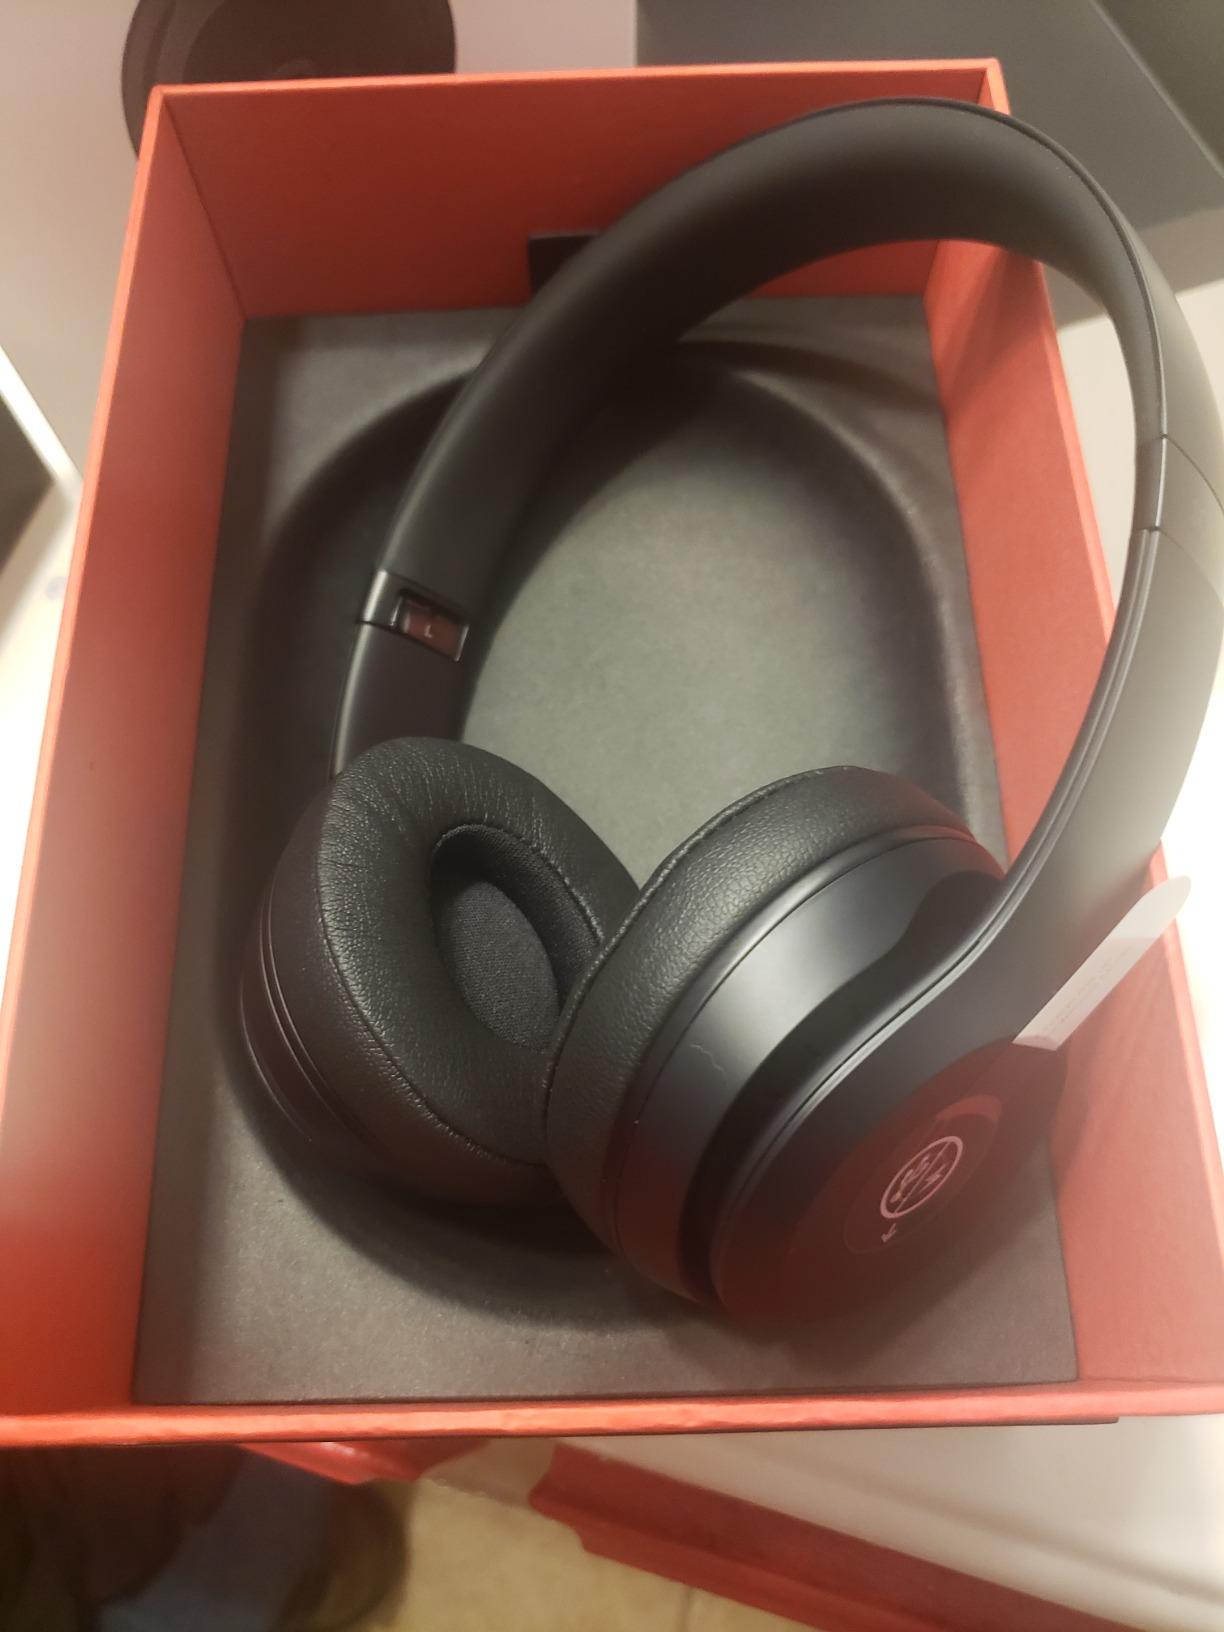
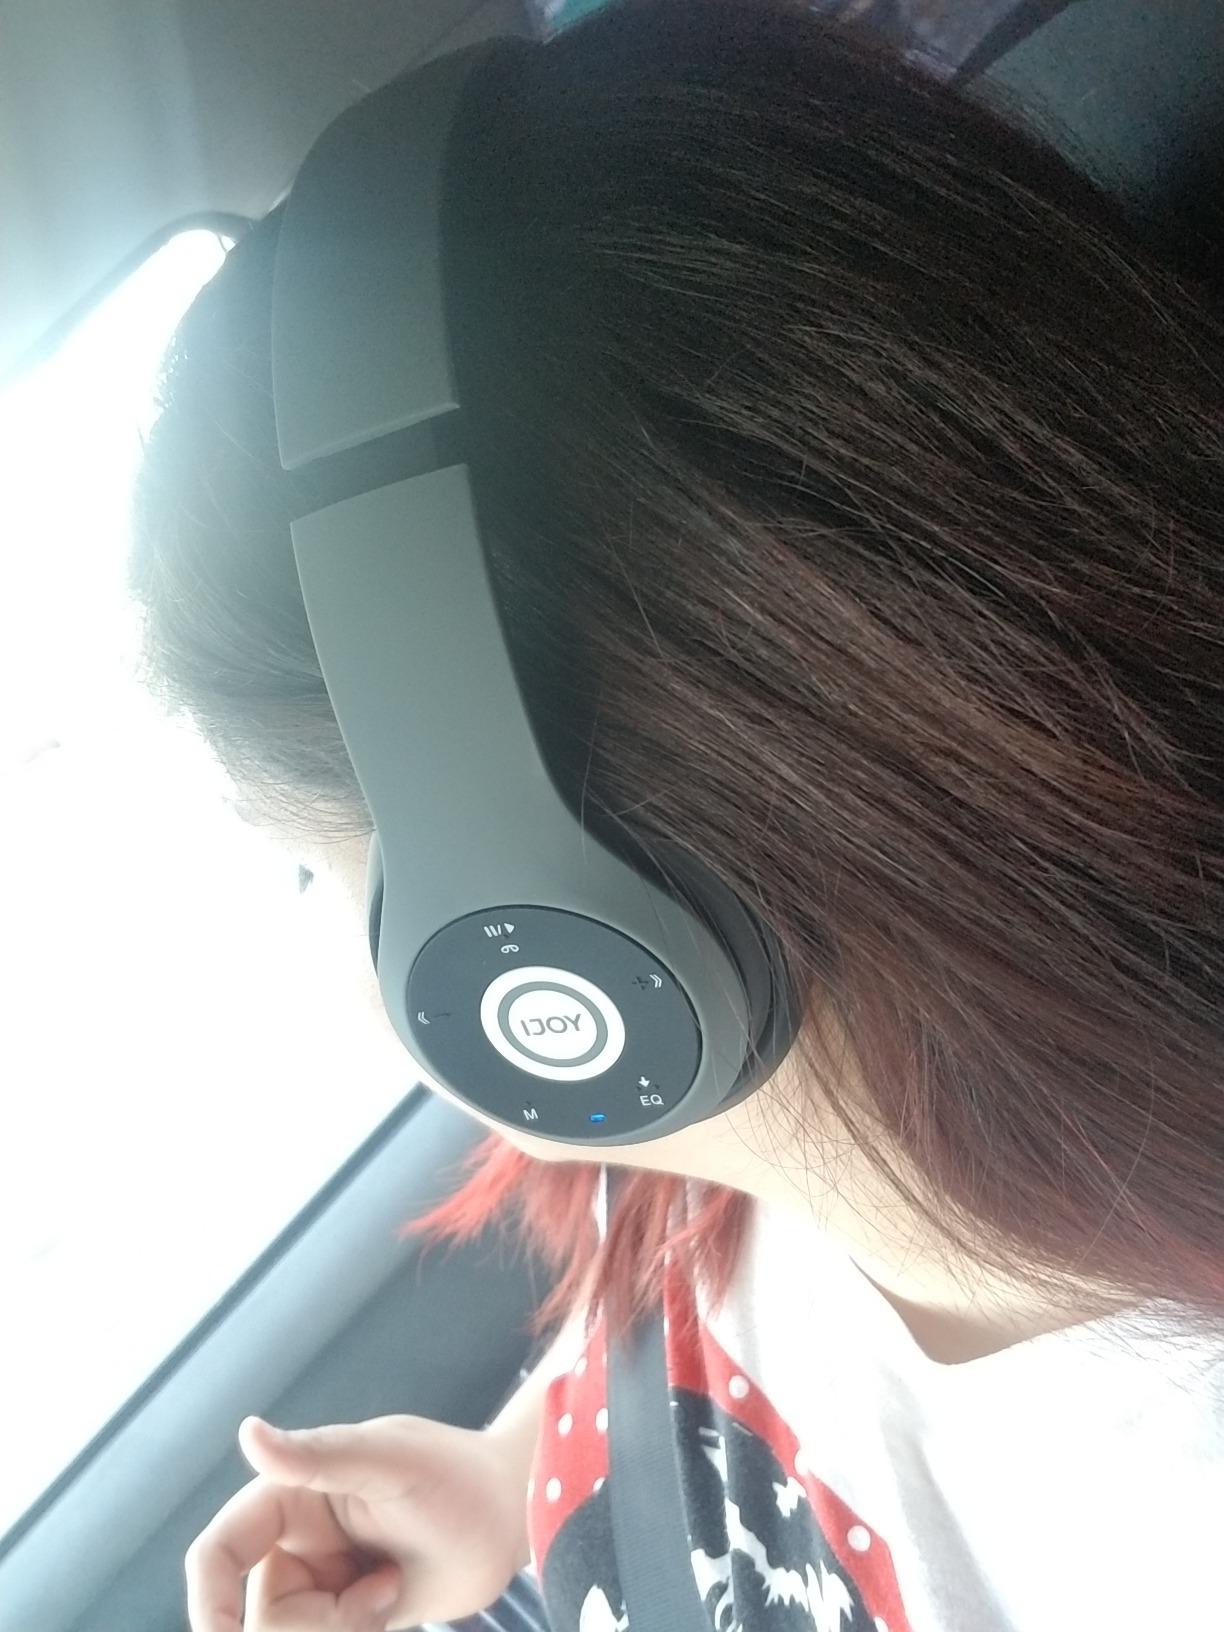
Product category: headphones
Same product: no